Green Flats Reef

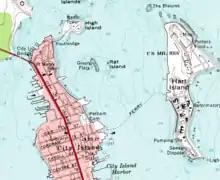
Map

Green Flats is a reef in City Island Harbor, between City Island and Rat Island. It is part of the Pelham Islands.